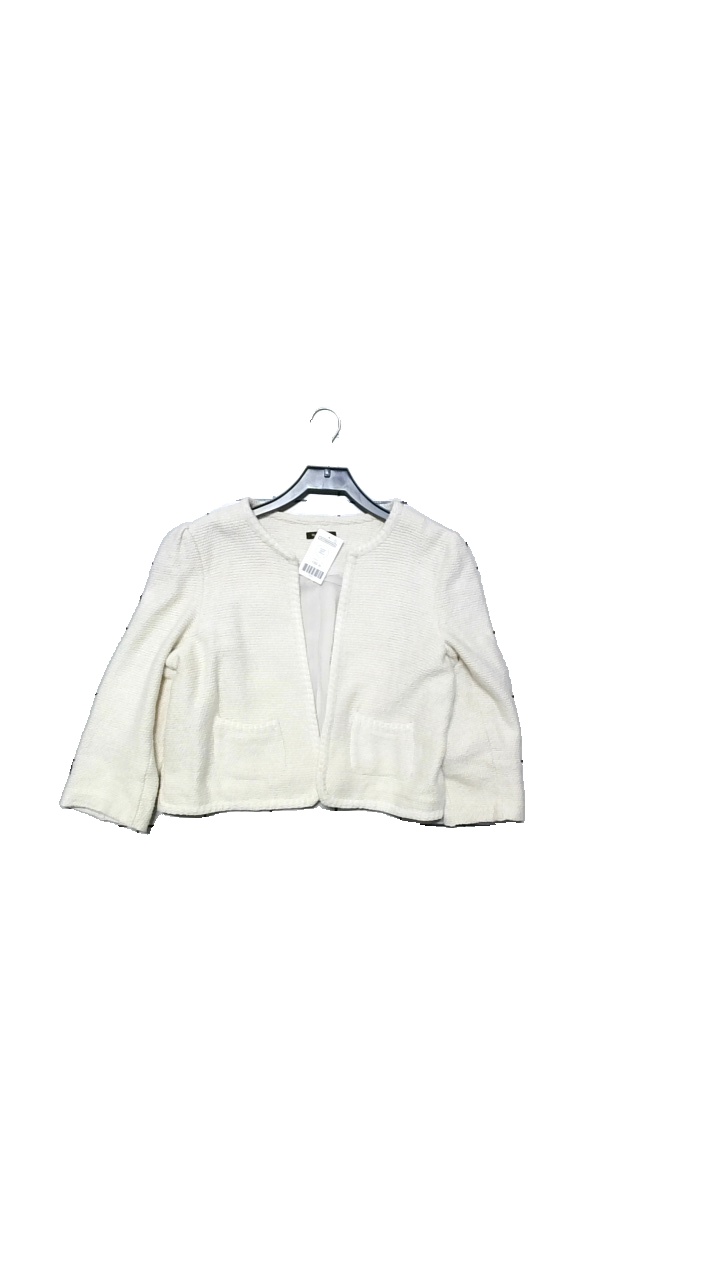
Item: Blazer (Ladies)
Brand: Massimo Dutti
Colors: White
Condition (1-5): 4
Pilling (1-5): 3
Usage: Reuse
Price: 150-250